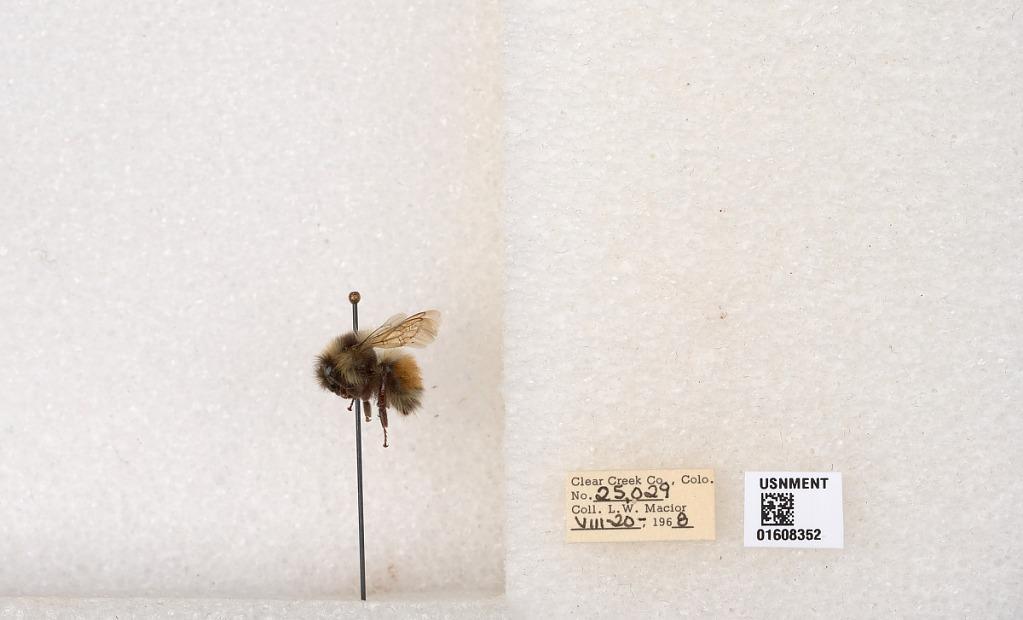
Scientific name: Bombus (Pyrobombus) sylvicola Kirby
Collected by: L. Macior
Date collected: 1968-8-20
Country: United States
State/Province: Colorado
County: Clear Creek
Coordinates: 39.6891, -105.644